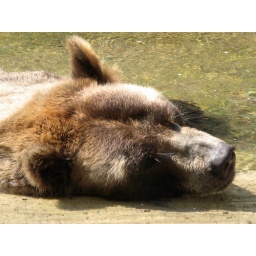
A grizzly bear sunning himself enjoying the cool water at the Cleveland Zoo in Ohio